Compulsory military training in New Zealand

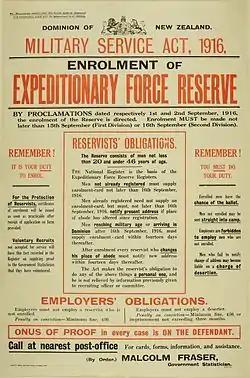
Conscription poster

Public opinion had tended to harden against conscientious objectors as World War I approached, as the derisive term "conchies" emerged. Alternative service suggested by the government was generally rejected by the public in favour of punishment and imprisonment.